Hundertwasser Toilets

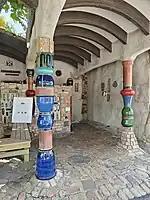
The entryway to the women's stalls

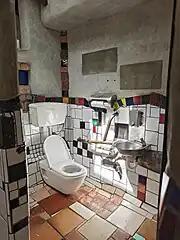
Inside a stall, with its irregular and very colourful ceramic tiles along the wall and floor

The toilet facility was designed by the reclusive Austrian and New Zealand artist Friedensreich Hundertwasser, who lived near Kawakawa from 1975 until his death in 2000, aged 71. The decorative toilet block is the only project designed by Hundertwasser in the Southern Hemisphere and the last project completed within the artist's lifetime. The style is typical Hundertwasser, with wavy lines, irregular ceramic tiles, integrated small sculptures, coloured glass and a live tree incorporated into the architecture.